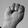
ASL letter: M